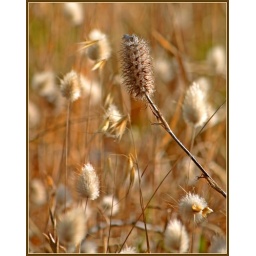
I love these white wild flowers along the road when I drove around Africa, had to stop many times!